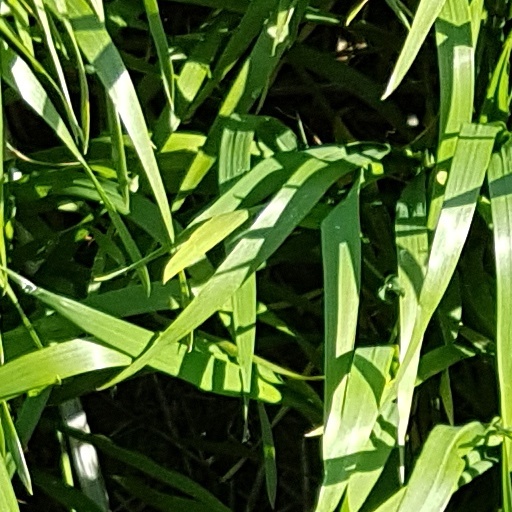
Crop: wheat